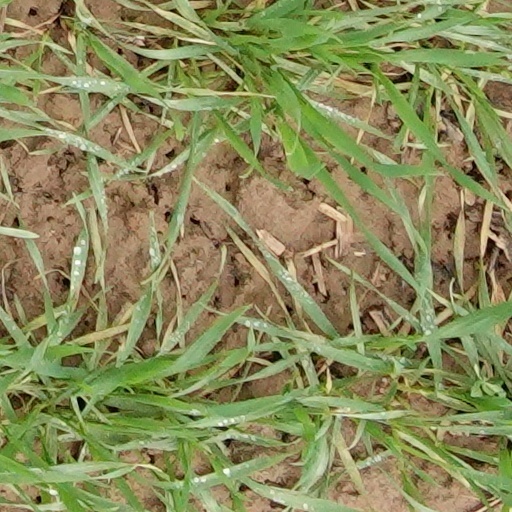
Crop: wheat